Crewkerne railway station

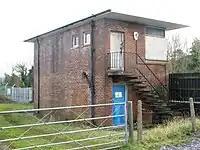

A new signal box was built in 1960 a little to the east of the old one, which was then demolished, located between the old goods shed and the platforms.